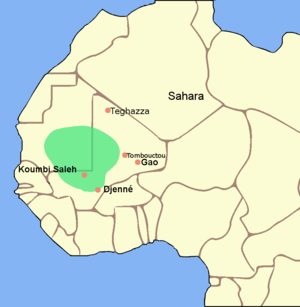
Carte de l'empire du Ghana en français
L'Afrique subsaharienne est l'étendue du continent africain au sud du Sahara, séparée écologiquement des pays du nord par le climat rude du plus vaste désert chaud du monde.
L’empire du Ghana est un ancien royaume africain qui a existé du IIIᵉ au XIIIᵉ siècle de notre ère dont le centre se trouve dans la zone frontalière actuelle entre le Mali et la Mauritanie. Sa capitale était Koumbi-Saleh. Il est le premier des trois grands empires marquant la période impériale ouest-africaine.
L’Afrique est un continent qui couvre 6 % de la surface de la Terre et 20 % de la surface des terres émergées. Sa superficie est de 30 415 873 km² avec les îles, ce qui en fait la troisième mondiale si l'on compte l'Amérique comme un seul continent. Avec plus de 1,2 milliard d'habitants, l'Afrique est le deuxième continent le plus peuplé après l'Asie et représente 16,4 % de la population de la planète en 2016. Le continent est bordé par la mer Méditerranée au nord, le canal de Suez et la mer Rouge au nord-est, l’océan Indien au sud-est et l’océan Atlantique à l’ouest.